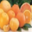
Label: orange